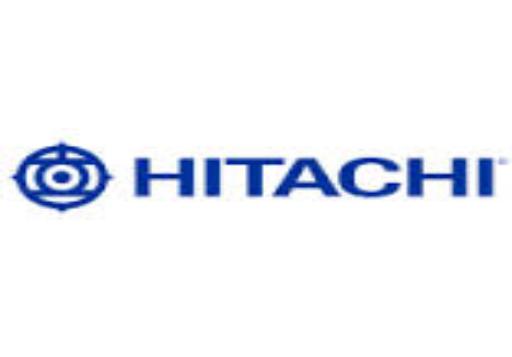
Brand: Hitachi
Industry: Leisure